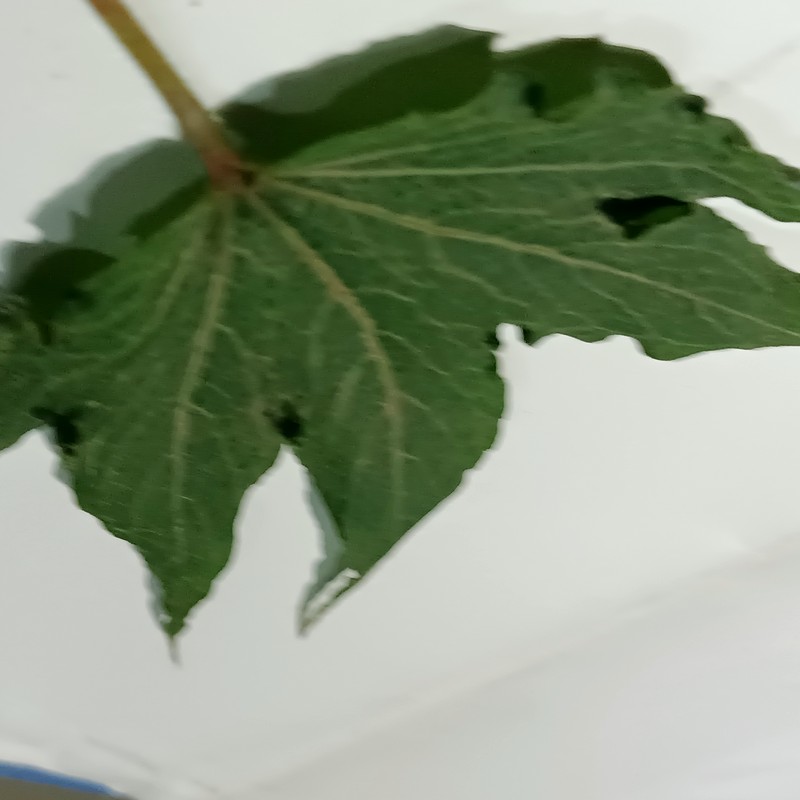
Label: Herbicide Growth Damage